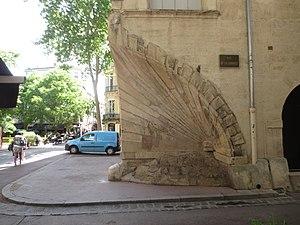
La coquille à Montpellier
Montpellier — prononcé [mɔ̃.pə.lje] ou [mɔ̃.pɛ.lje] — est une commune française, préfecture du département de l’Hérault. Capitale de l'ancienne région administrative Languedoc-Roussillon, elle est le centre d'une métropole et un pôle d'équilibre de la région Occitanie, où se déroulent les assemblées plénières. Montpellier se situe dans le Sud de la France, sur un grand axe de communication joignant l'Espagne à l'ouest, à l'Italie à l'est. Proche de la mer Méditerranée, cette ville a comme voisines Béziers à 69 km au sud-ouest et Nîmes à 52 km au nord-est.